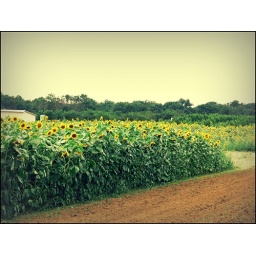
Cellophane flowers of yellow and green, towering over your head.